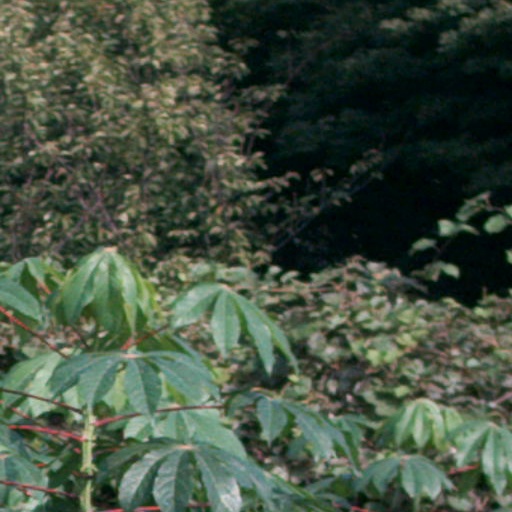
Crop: cassava